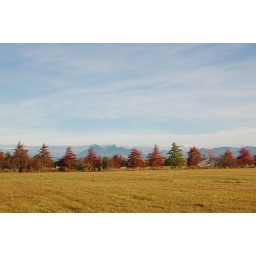
I liked the contrast of color in this shot - the blue sky and mountains and gold and red of the trees and field.